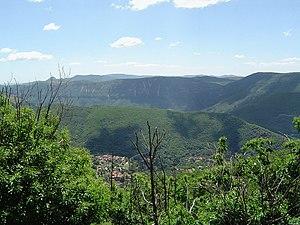
Le canton d'Alzon est une ancienne division administrative française du département du Gard, dans l'arrondissement du Vigan.
Aumessas est une commune française située dans l'ouest du département du Gard, en région Occitanie au sein des chaînes montagneuses des Cévennes. Aumessas a obtenu le label officiel Village de Caractère en 2020 par le Comité Départemental du Tourisme.